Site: brandenburg
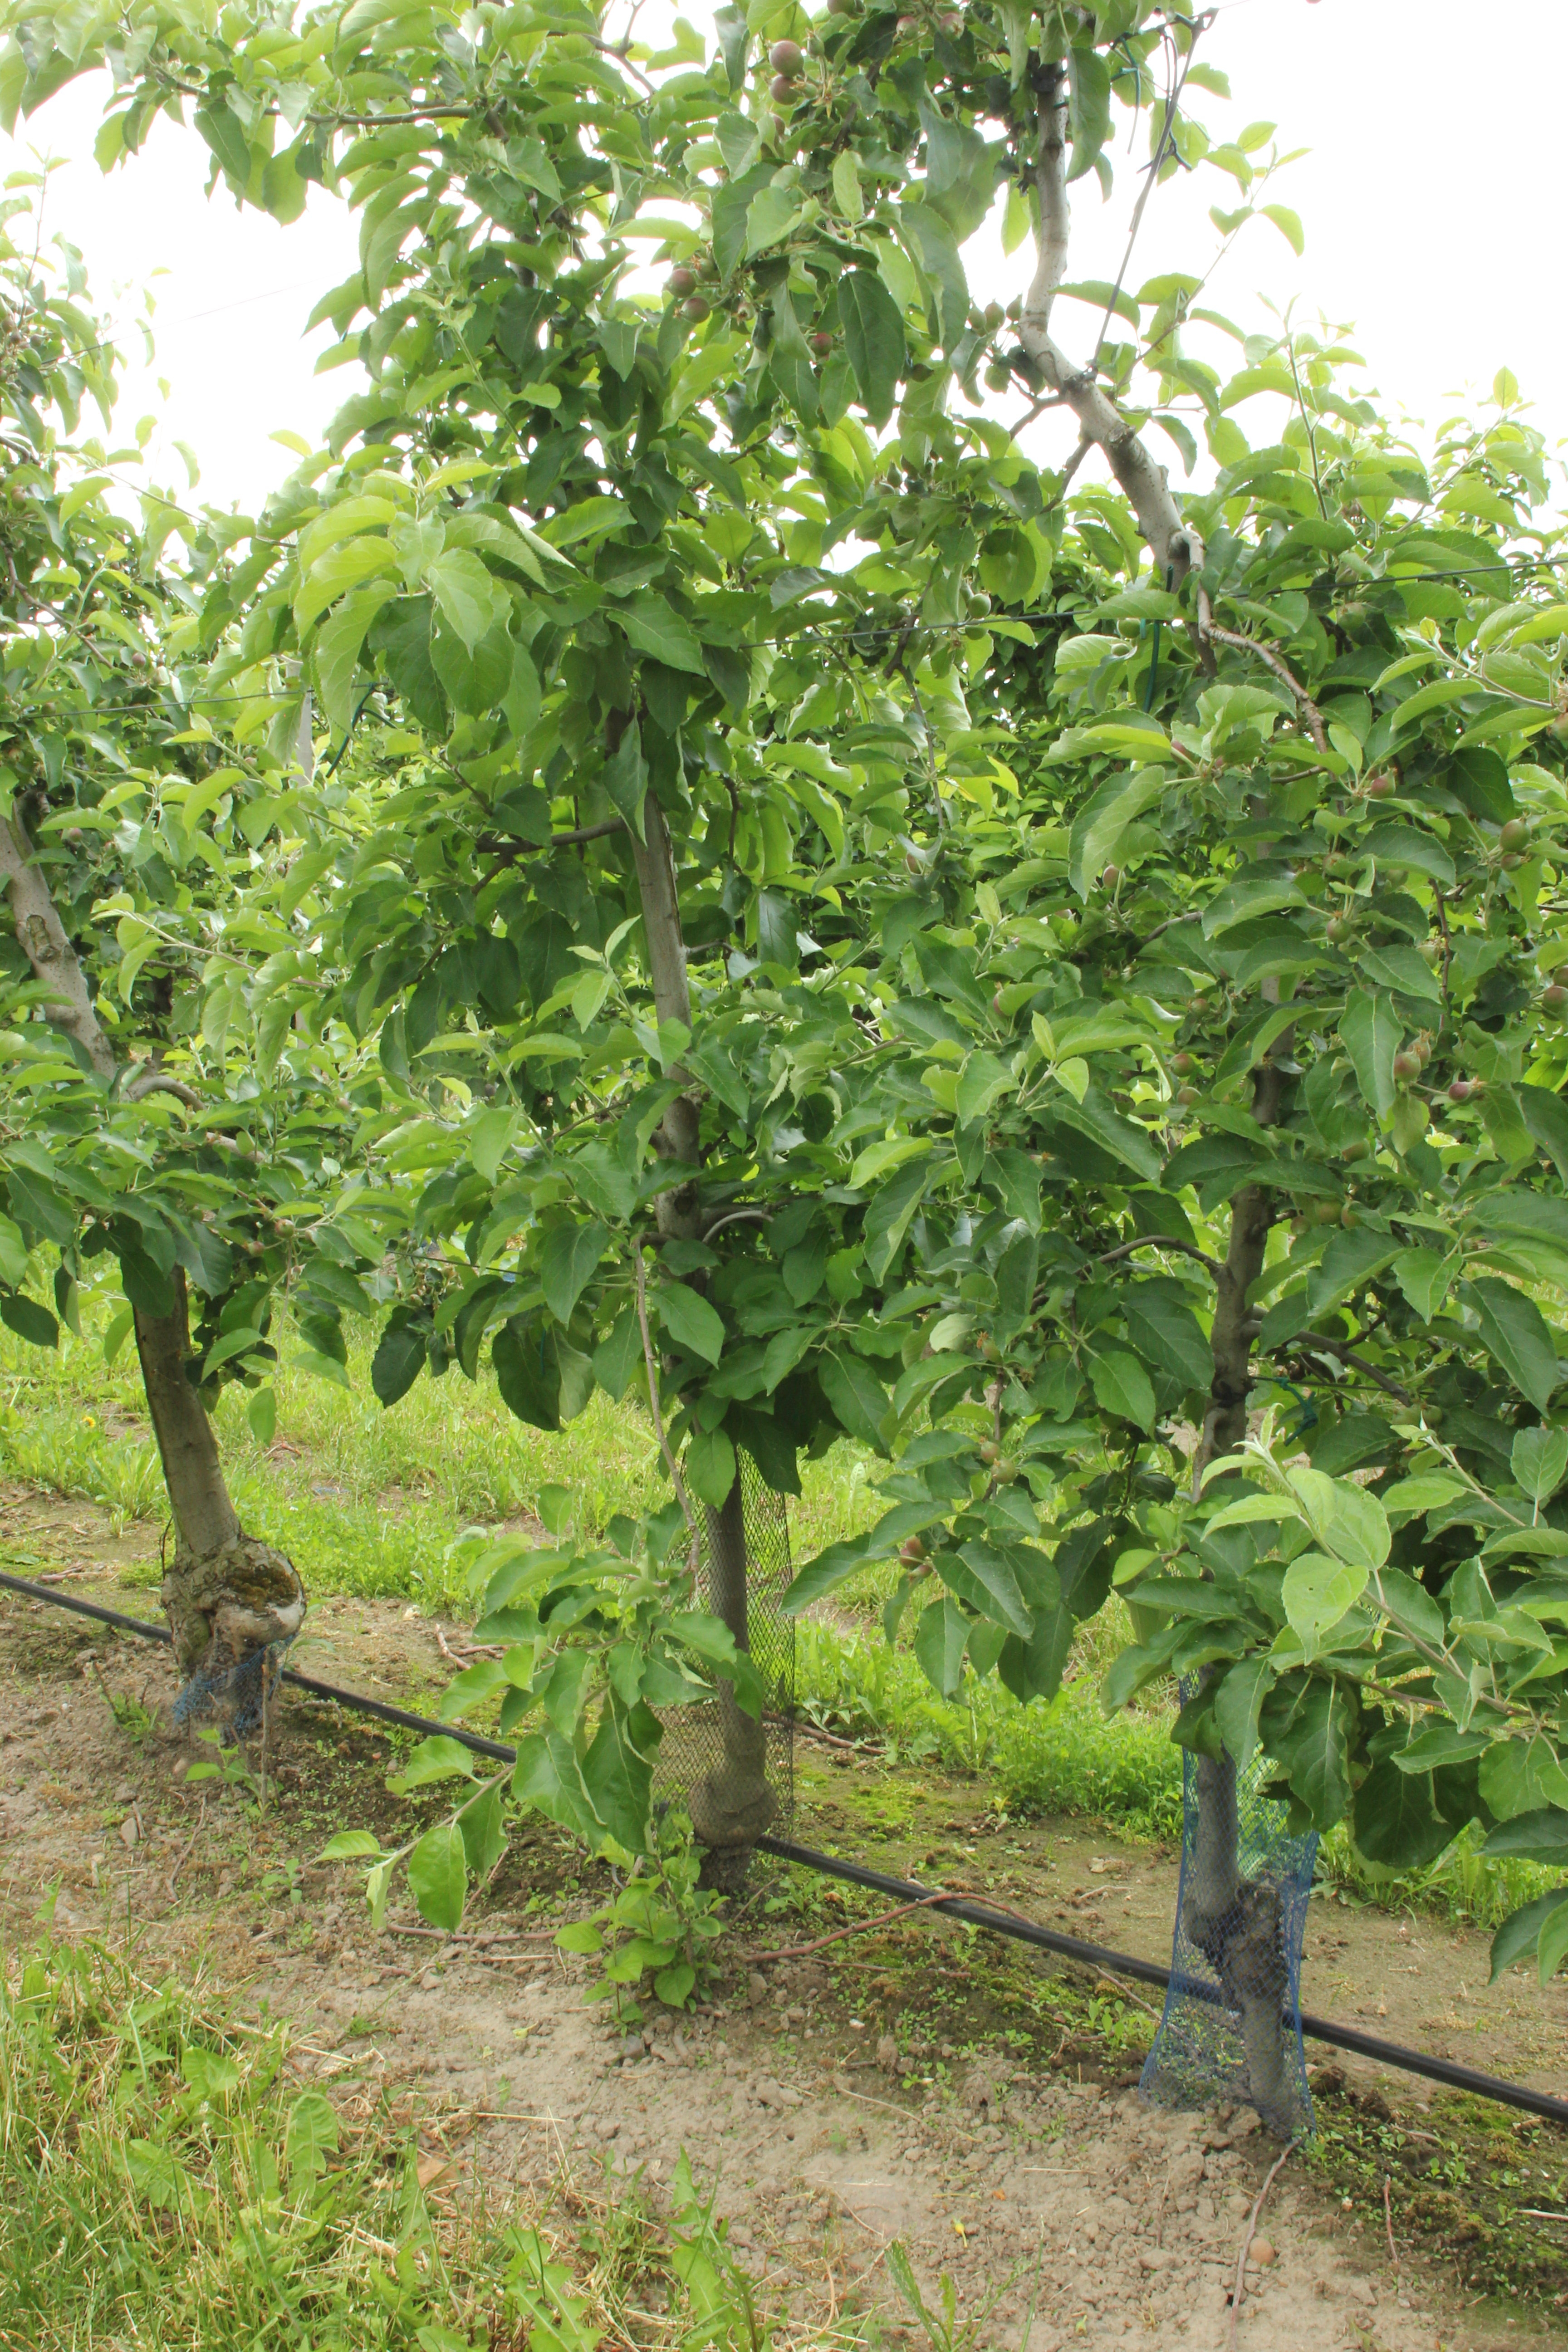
Growth stage (BBCH 72): Development of fruit